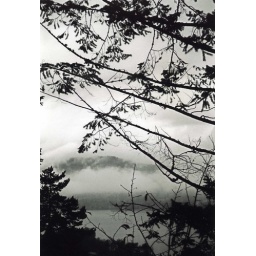
trees in the sky